Without Anesthesia

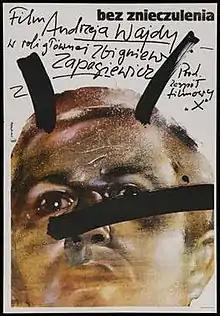

Without Anesthesia (alternative English title: Rough Treatment) is the English-language title for the Polish film "Bez znieczulenia", released in 1978, directed by Andrzej Wajda. It was entered in the 1979 Cannes Film Festival.